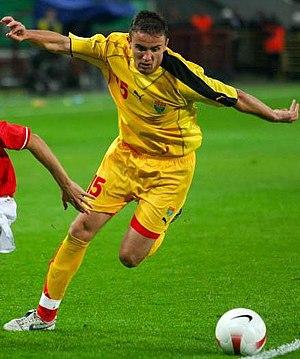
Aleksandar Vasoski est un footballeur macédonien évoluant au poste de défenseur.